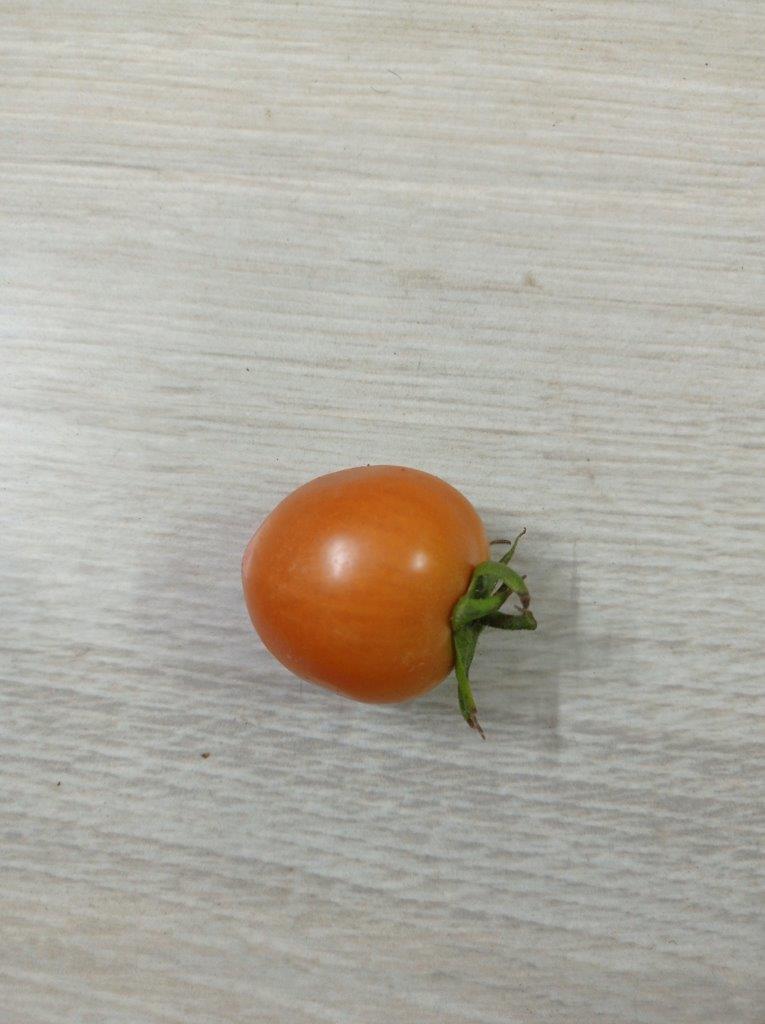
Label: Fresh